Fiat 130

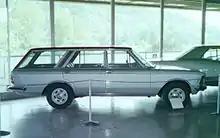
Fiat 130 Familiare by Introzzi

These cars were improved in 1971, taking on board some Paolo Martin innovations conceived for the Coupé. The steering column, the dashboard, the central console and the ventilation are identical to the Coupé. The seats, the steering wheel and the door panels were improved, but differently from the Coupé. One can say the 1971 "B" version from 1971 is significantly more refined than the "A" version dating from 1969.